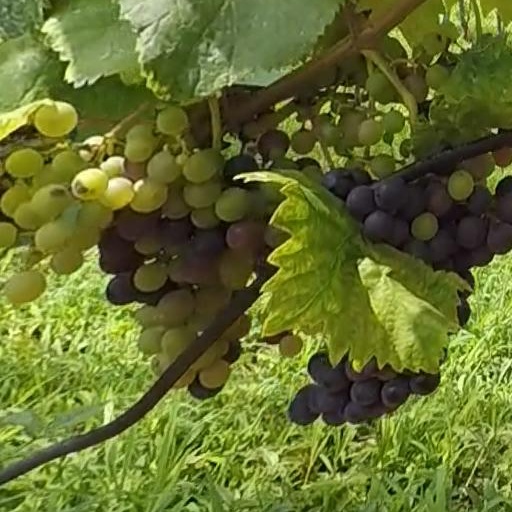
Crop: grape